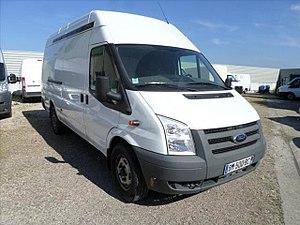
Ford Transit phase 2
Le Ford Transit est un véhicule utilitaire léger produit par Ford depuis 1965. Vendu principalement en tant que fourgonnette, il existe également en minibus. Il s'est vendu à plus de huit millions d'exemplaires depuis sa sortie, sur cinq générations, ce qui en fait le troisième utilitaire le plus vendu.